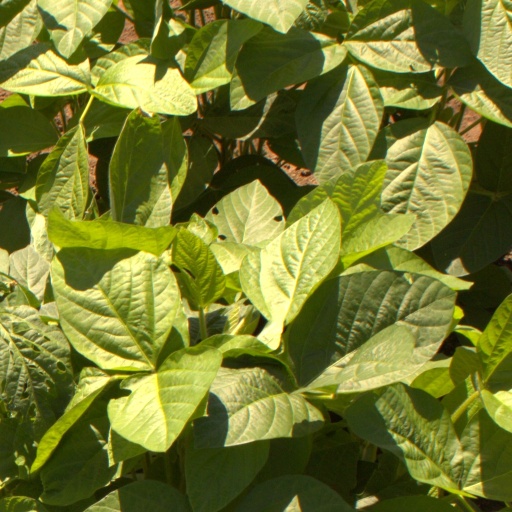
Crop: soybean